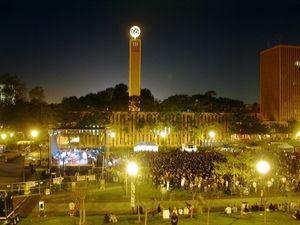
Une étude de l'université de Shanghai établissant le classement des 500 meilleures universités du monde en 2004, d'après le nombre de prix Nobel obtenus et la quantité d'articles publiés dans les revues académiques, place 17 universités américaines dans les 20 premières, Harvard figurant en première position.